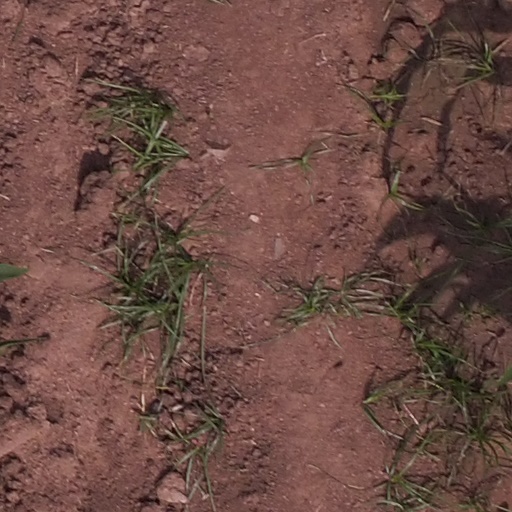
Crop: maize; corn